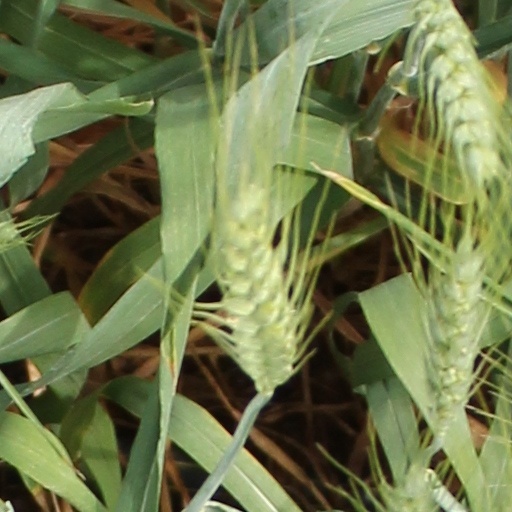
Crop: wheat